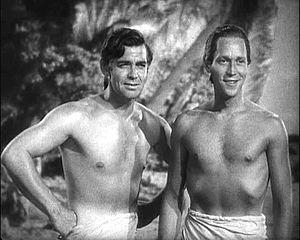
Les Révoltés du Bounty est un film américain de 1935, réalisé par Frank Lloyd.